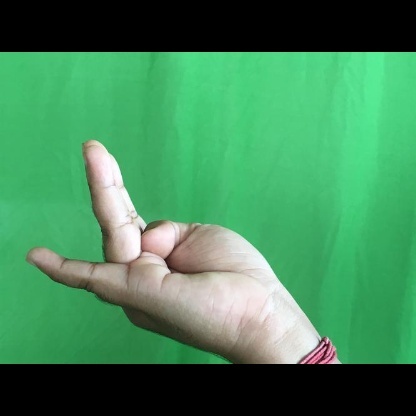
Mudra: Chaturam